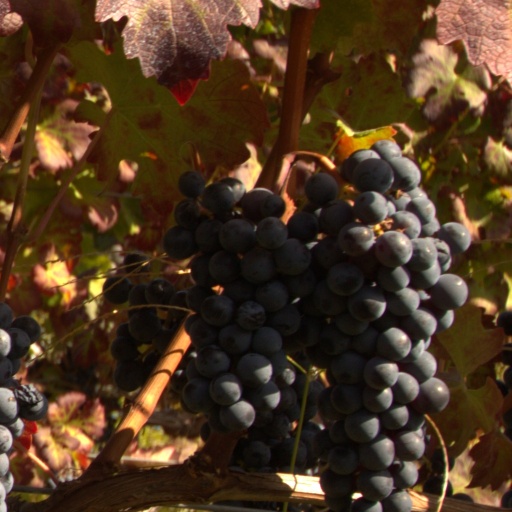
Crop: grape